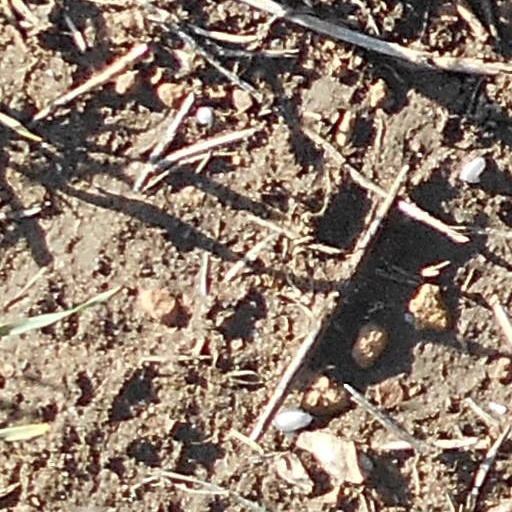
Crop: wheat